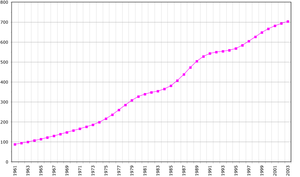
La démographie de Djibouti concerne tant l'évolution de la population de Djibouti, ancienne colonie française devenue la République de Djibouti, que sa situation actuelle et les statistiques qui s'y rapportent.